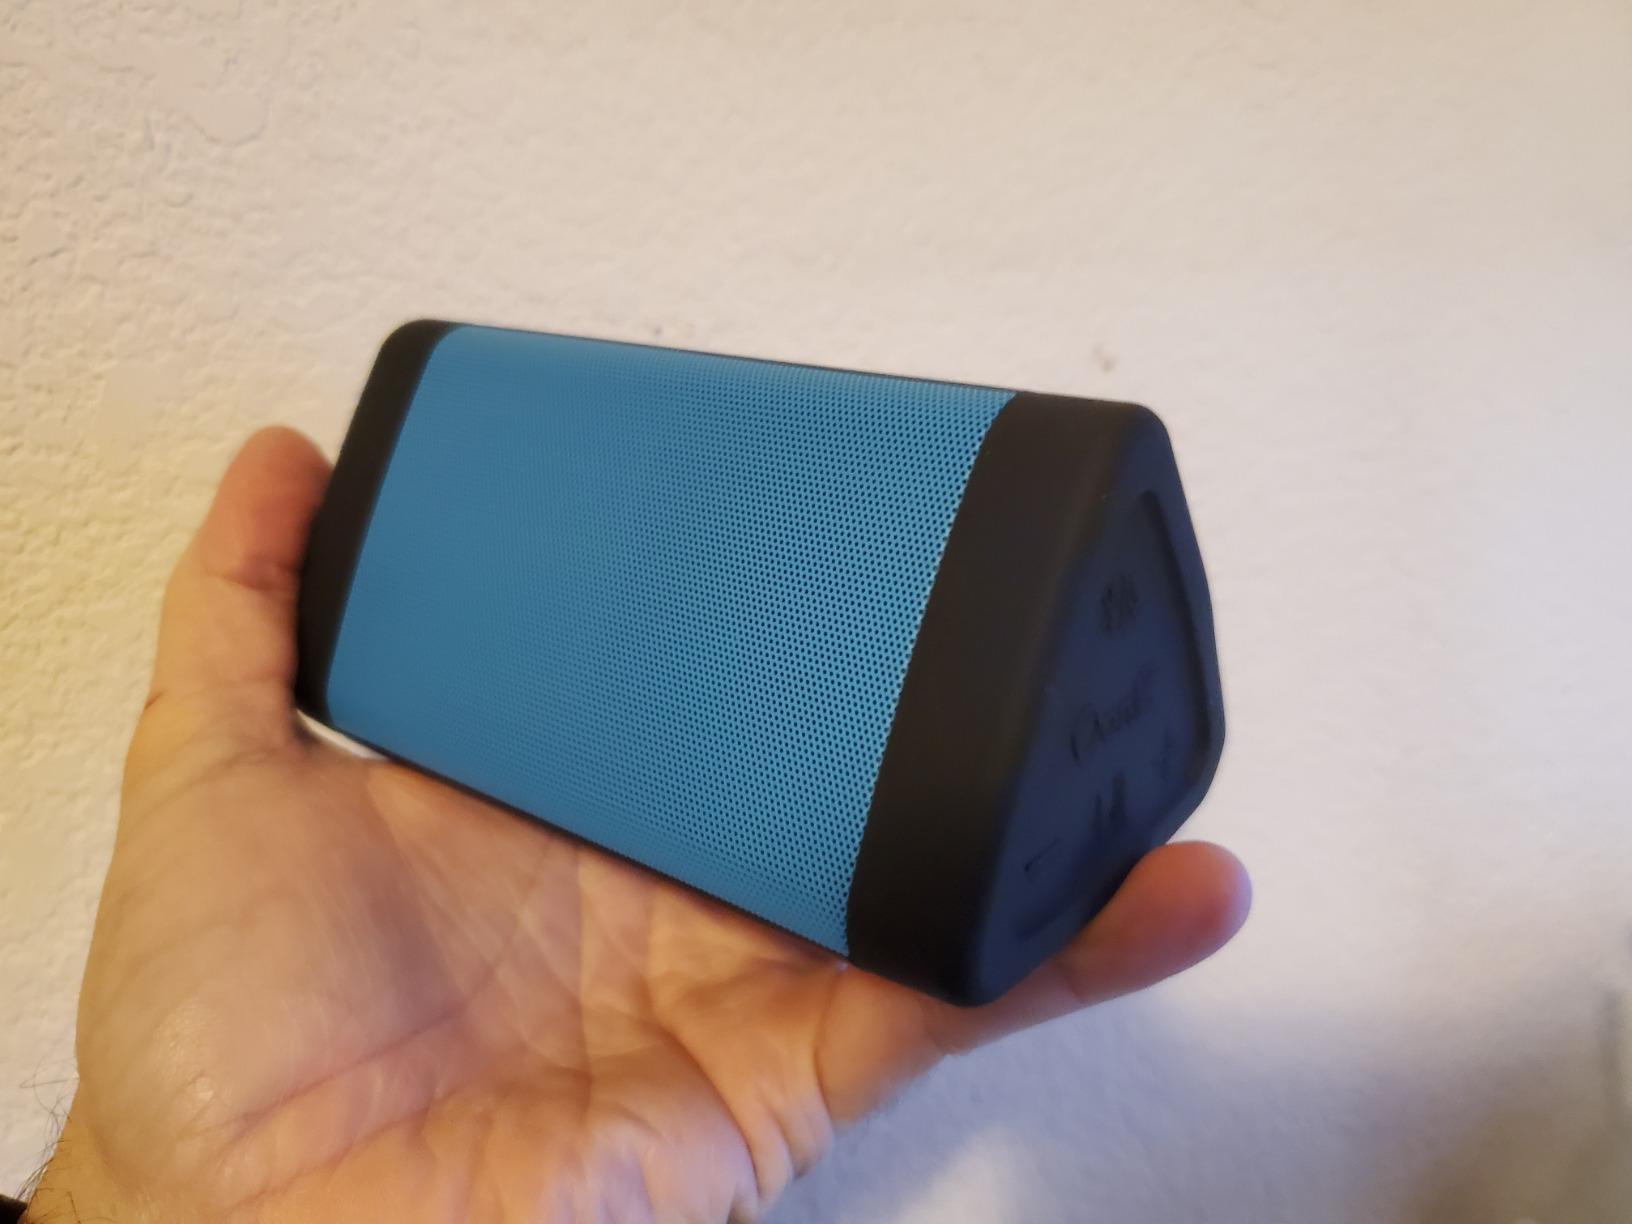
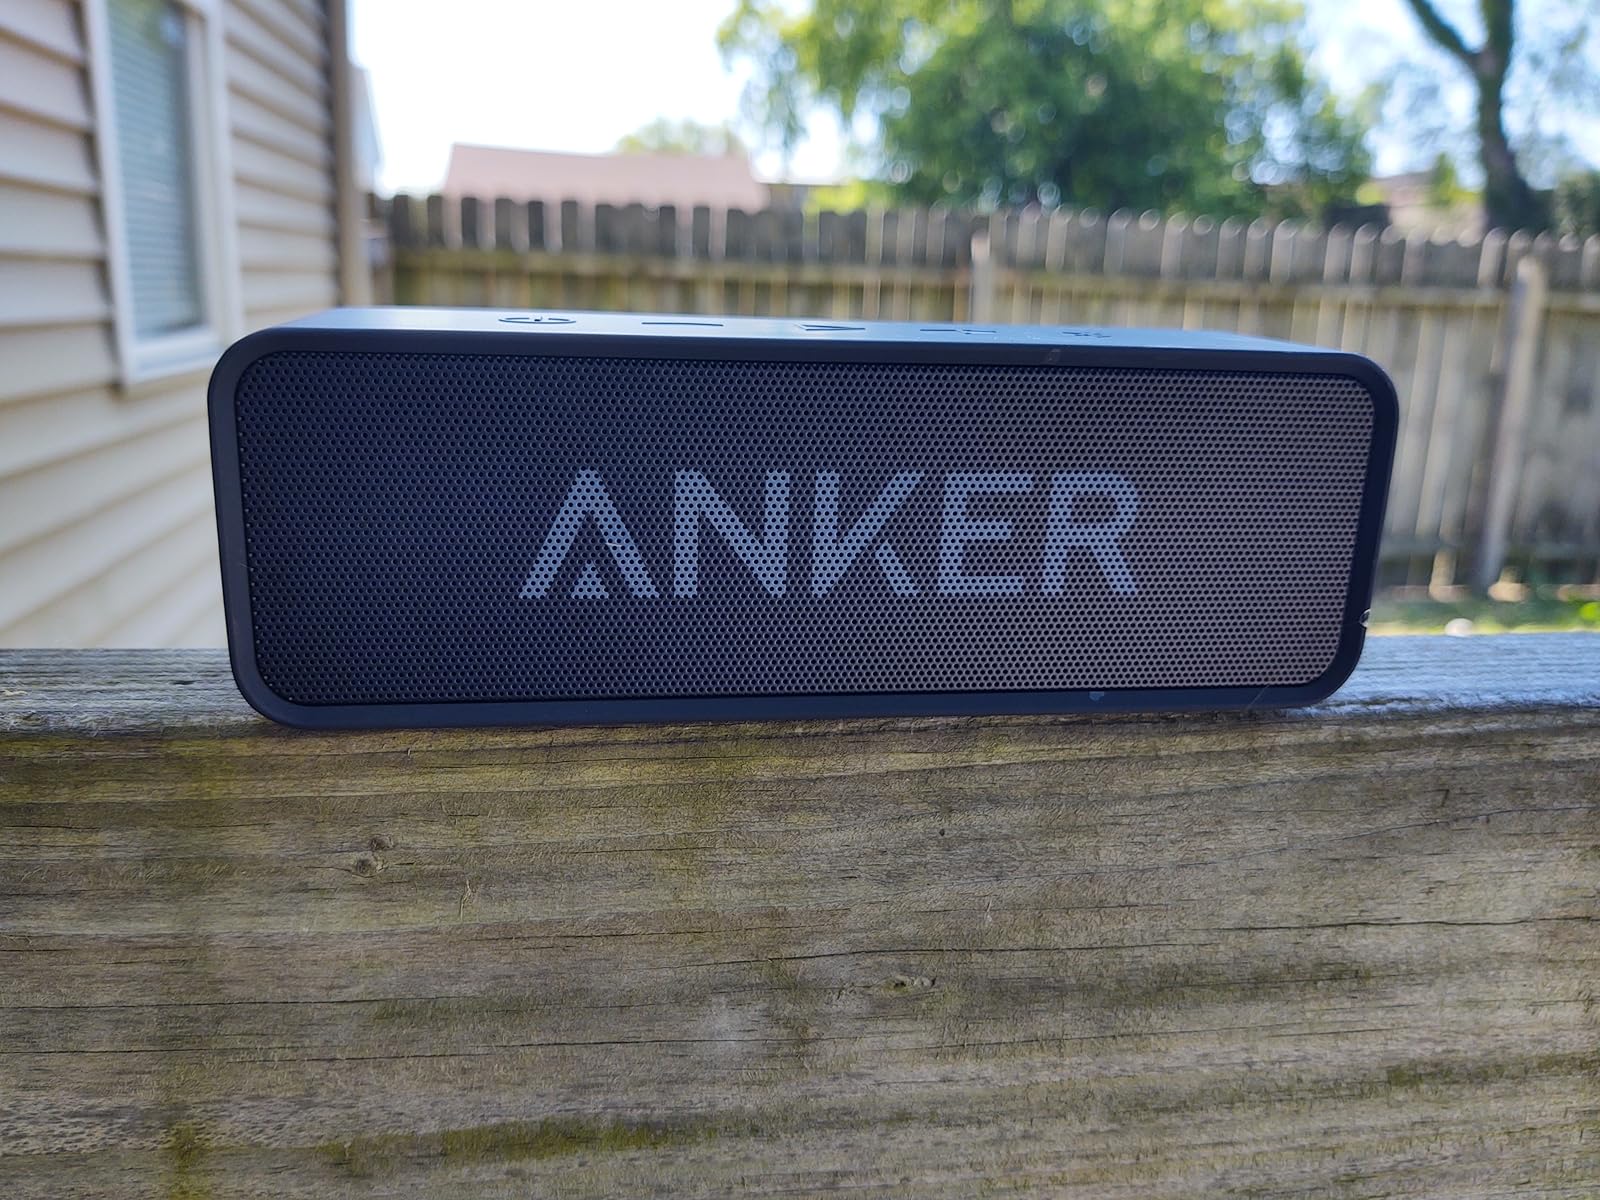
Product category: speaker
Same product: no